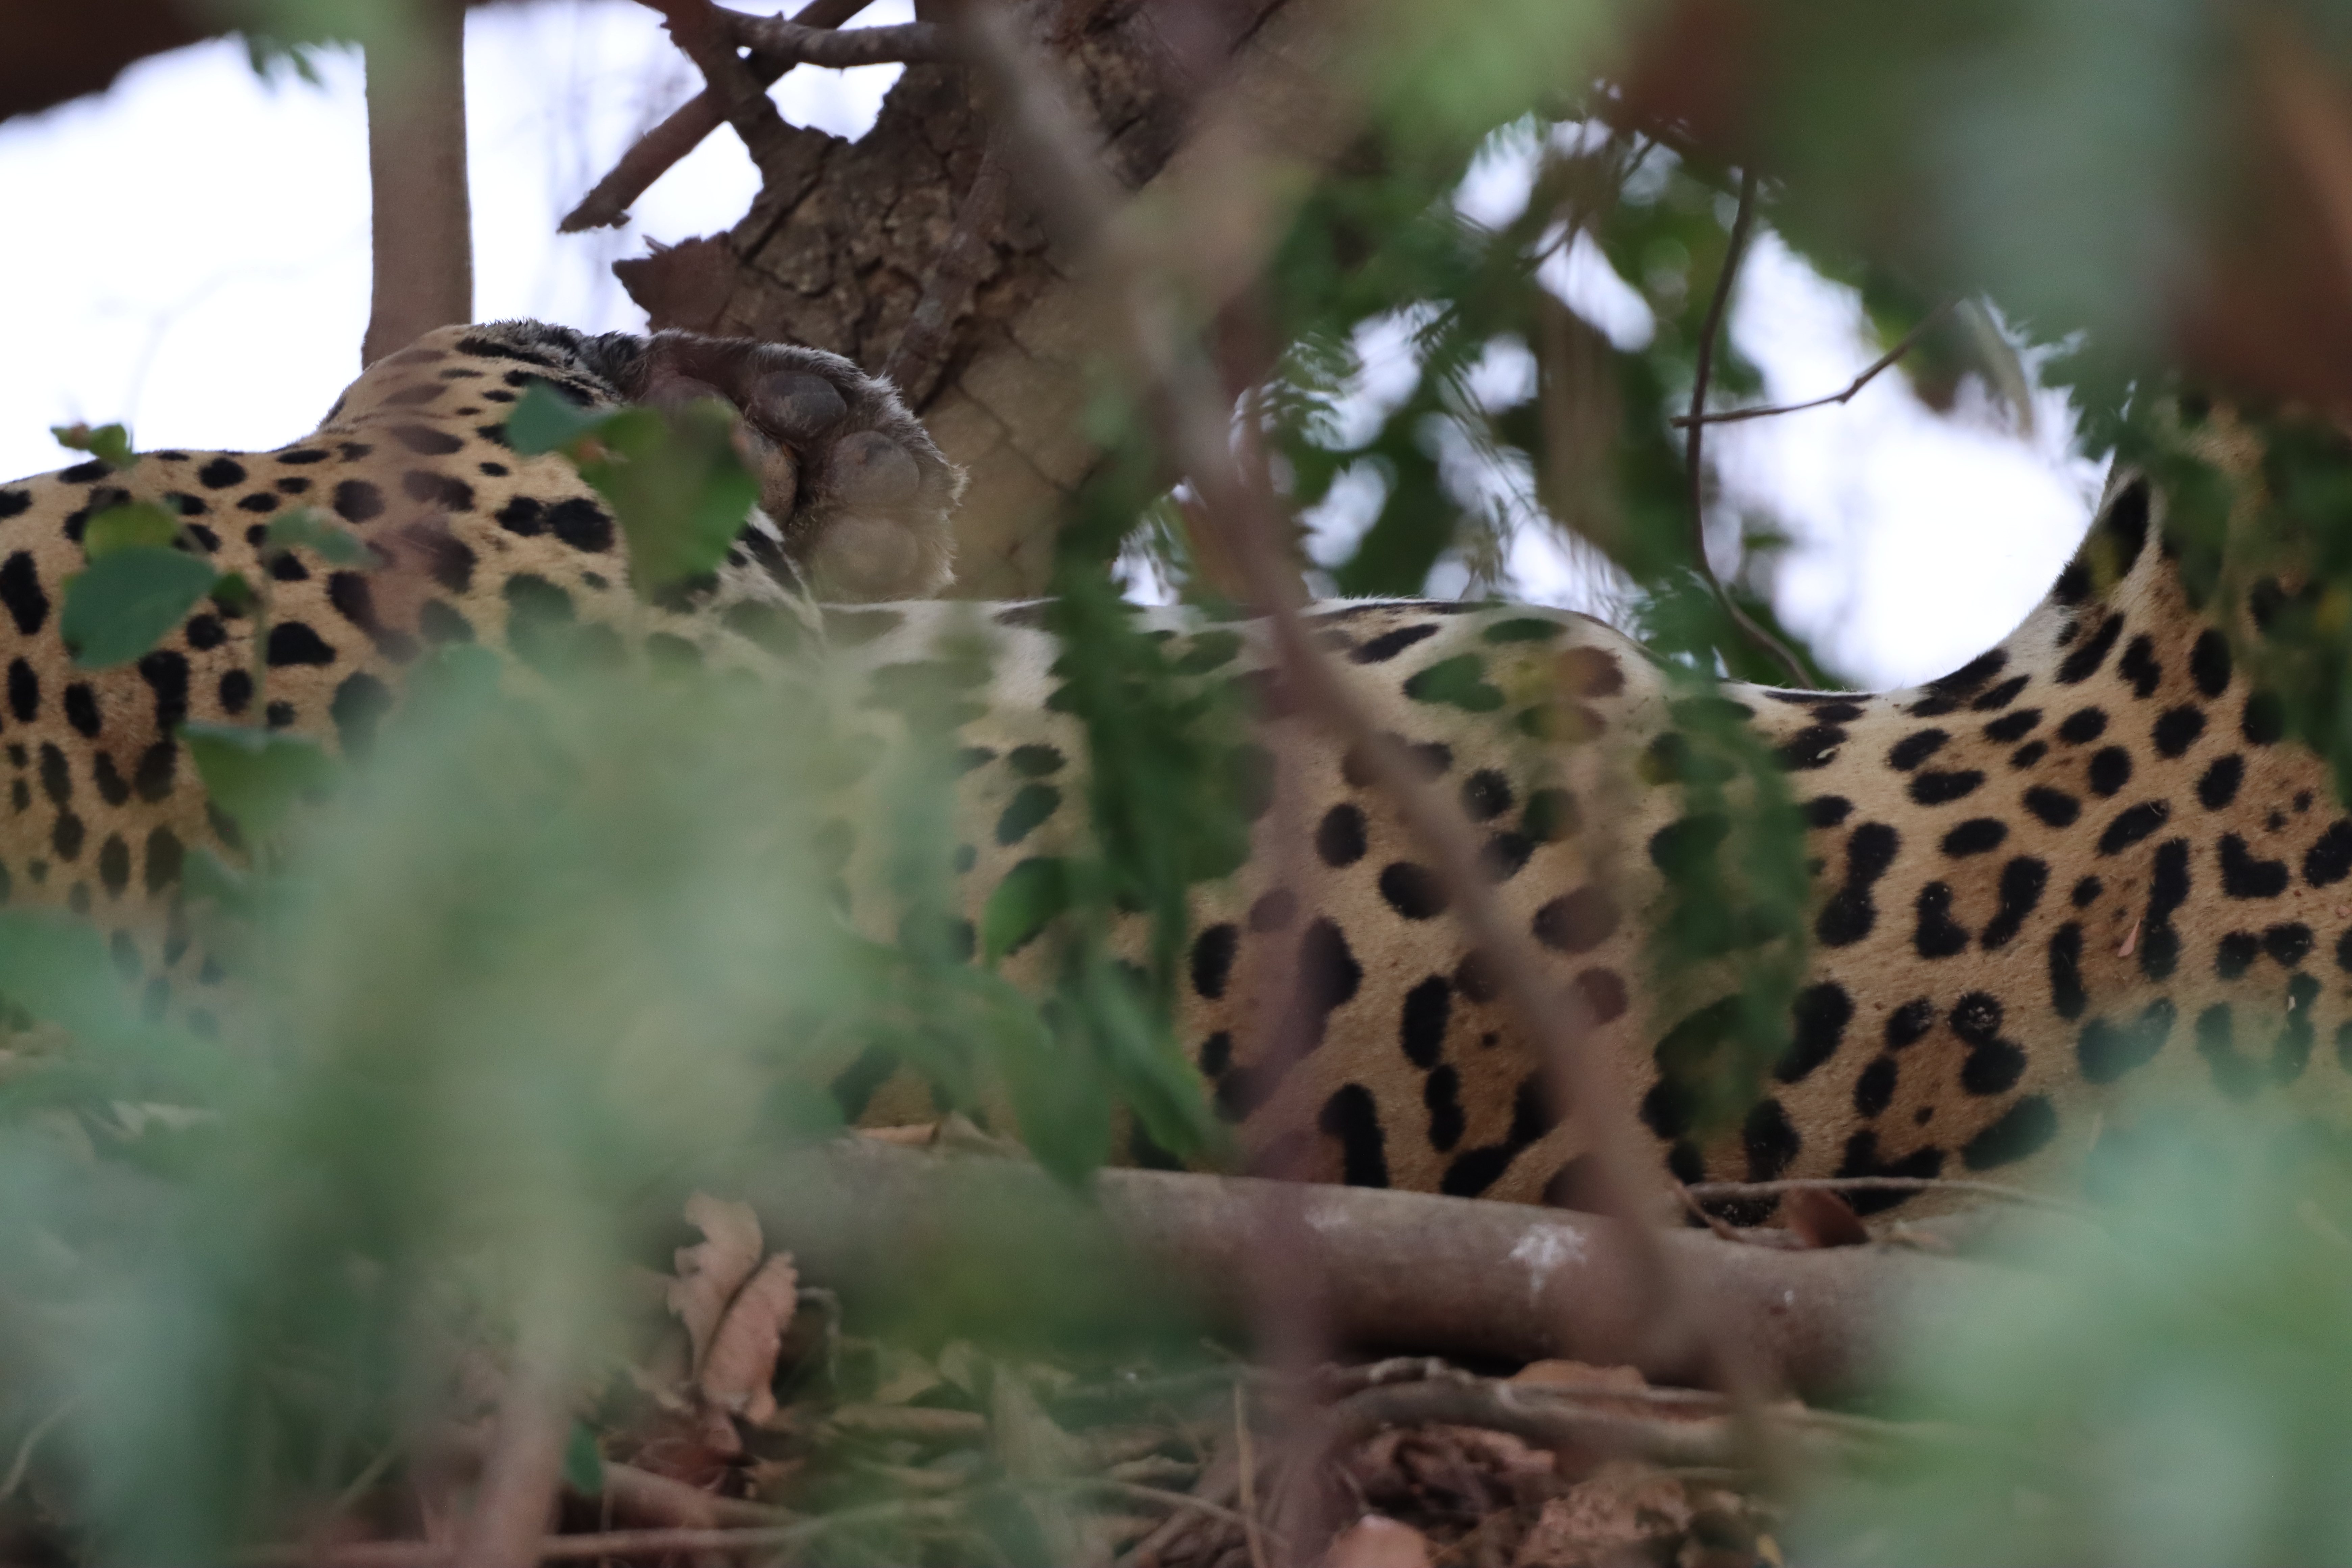
Jaguar: Bororo